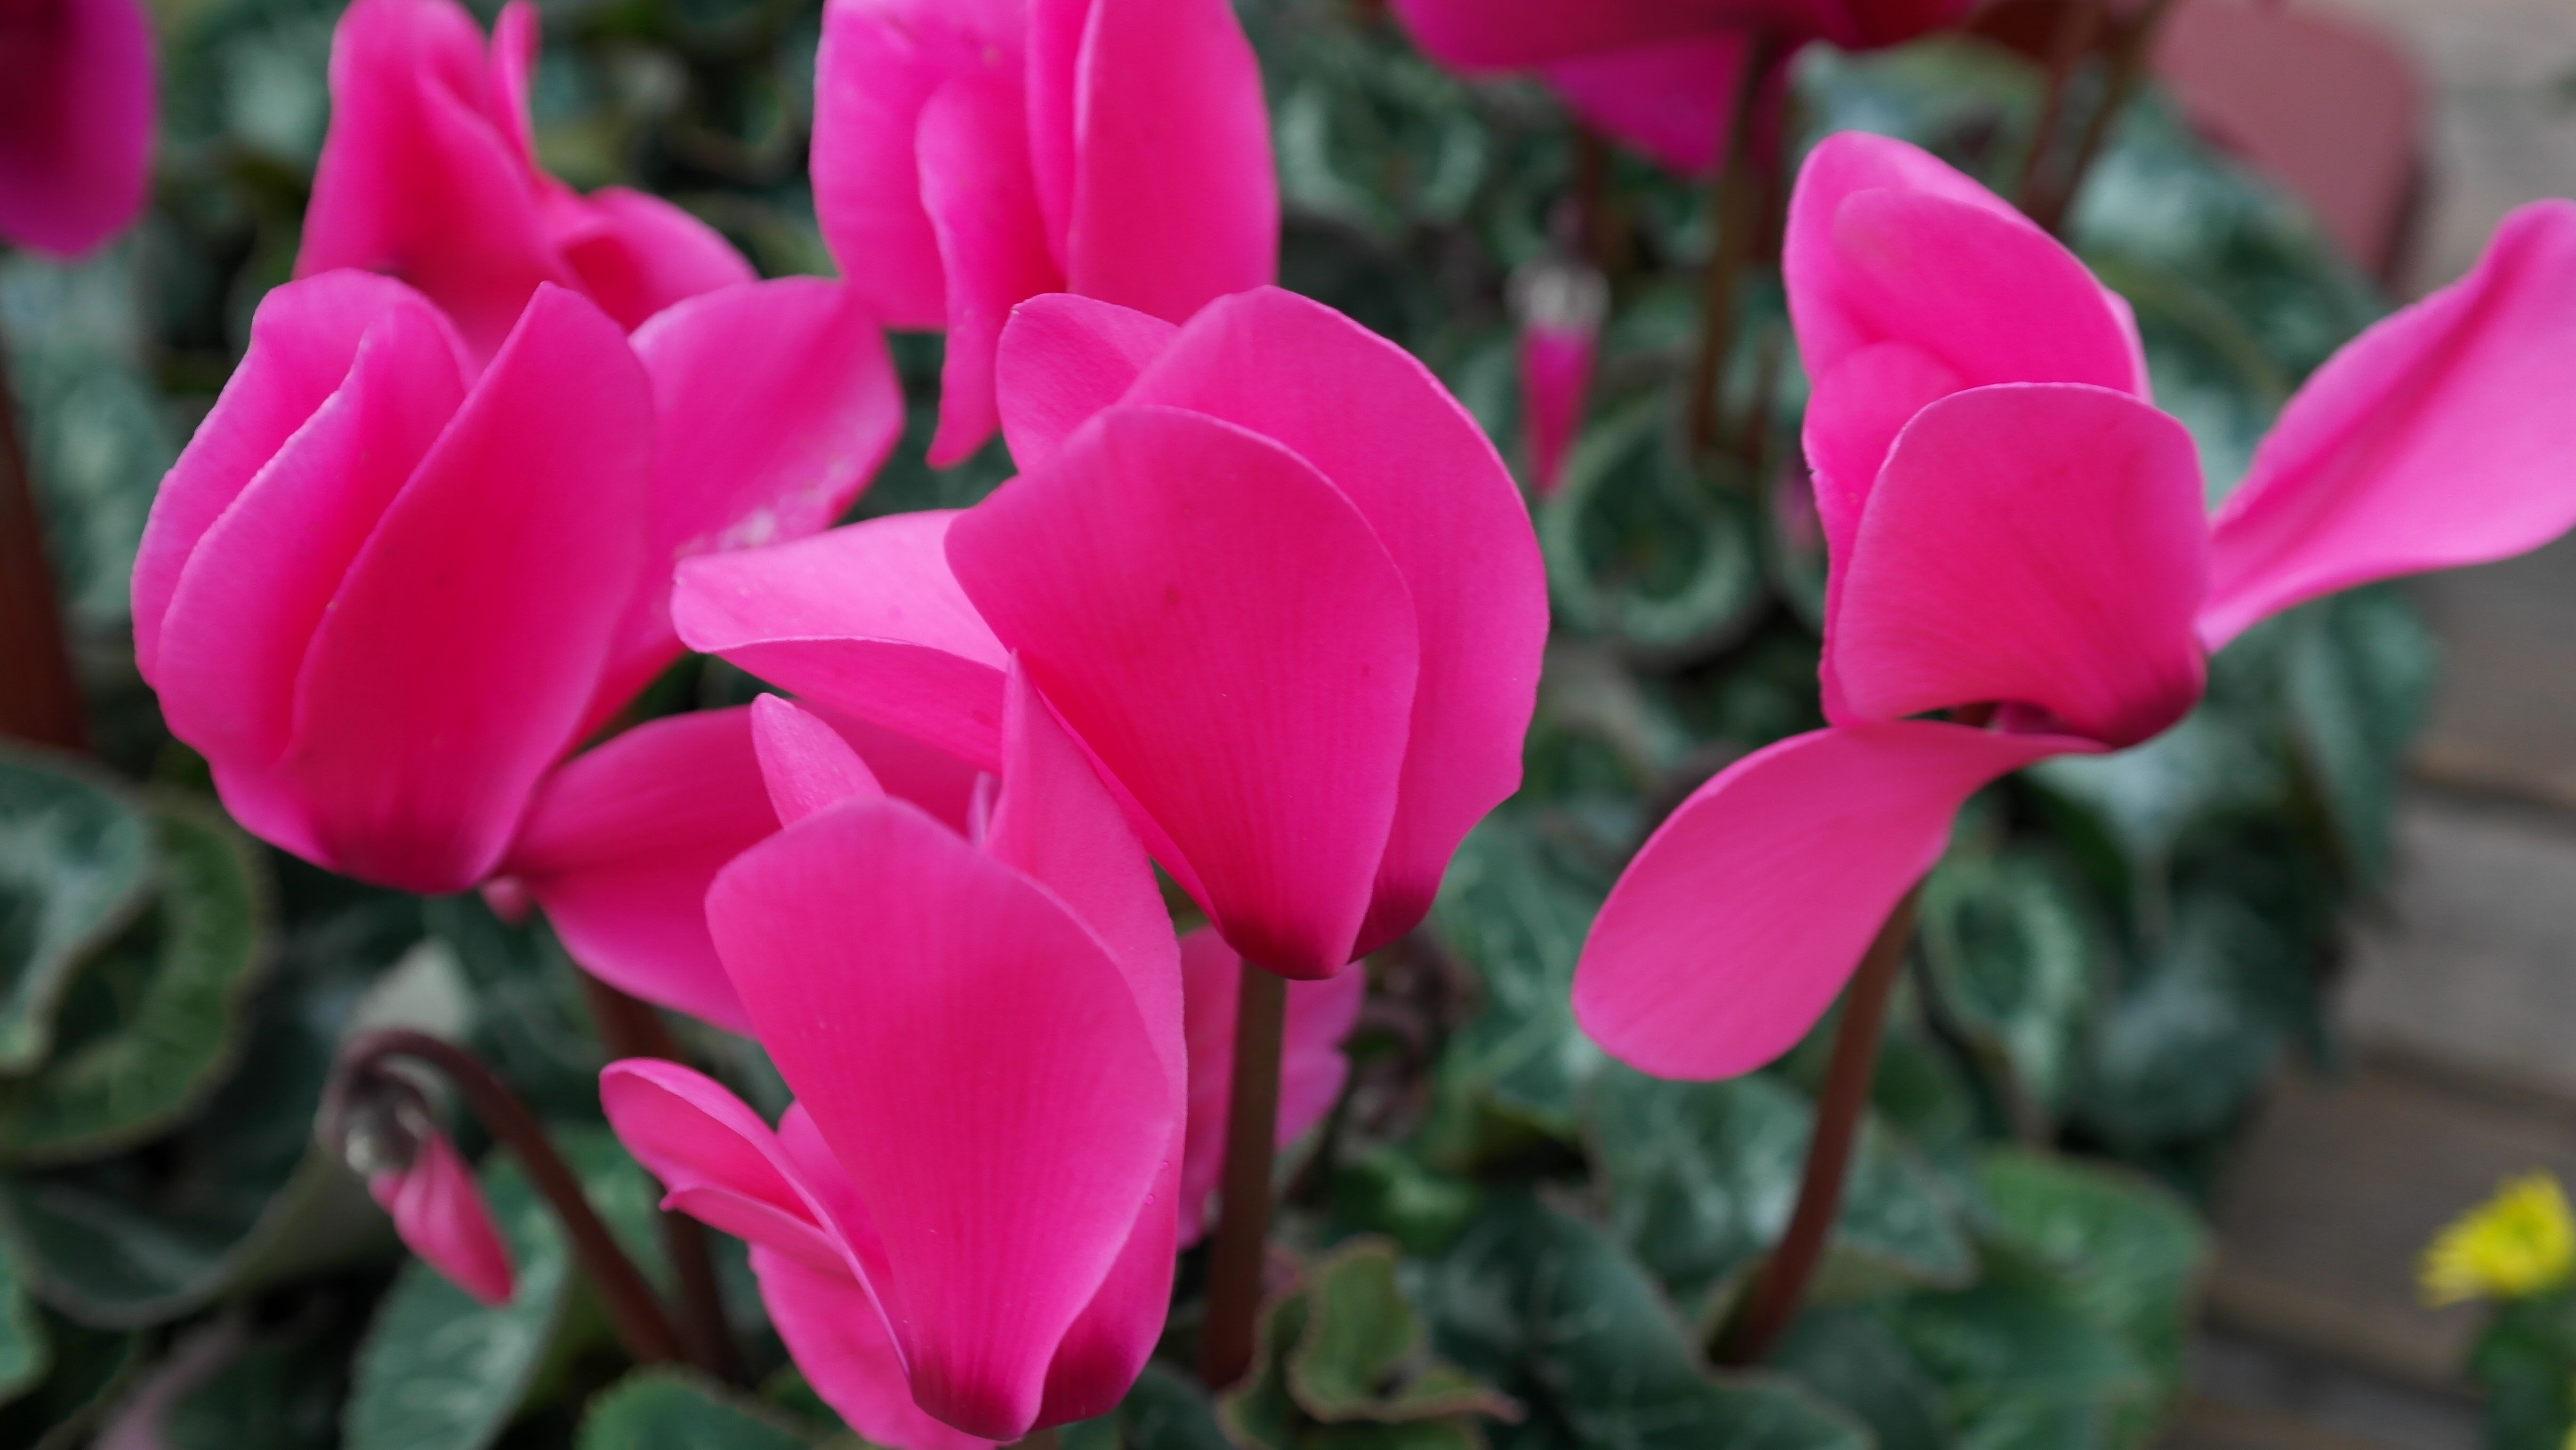
blossom, plant, flower, petal, botany, pink, flora, cyclamen, macro photography, ornamental plant, flowering plant, herbaceous plant, land plant